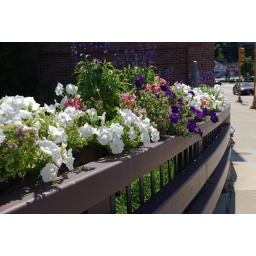
Every year the garden club designs and plants flowers over the railroad bridge and in barrels through out the town.